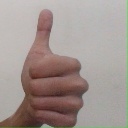
अक्षर: थ